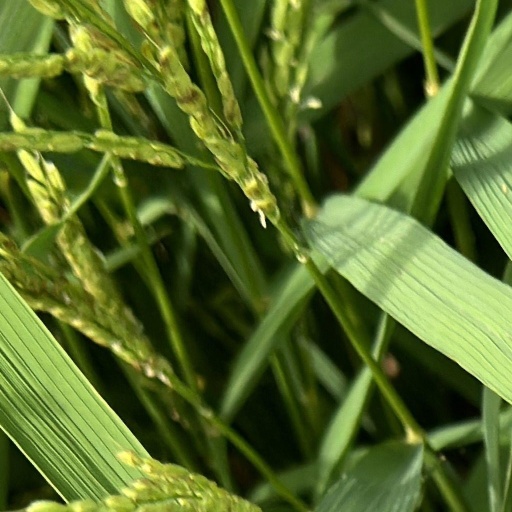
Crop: rice